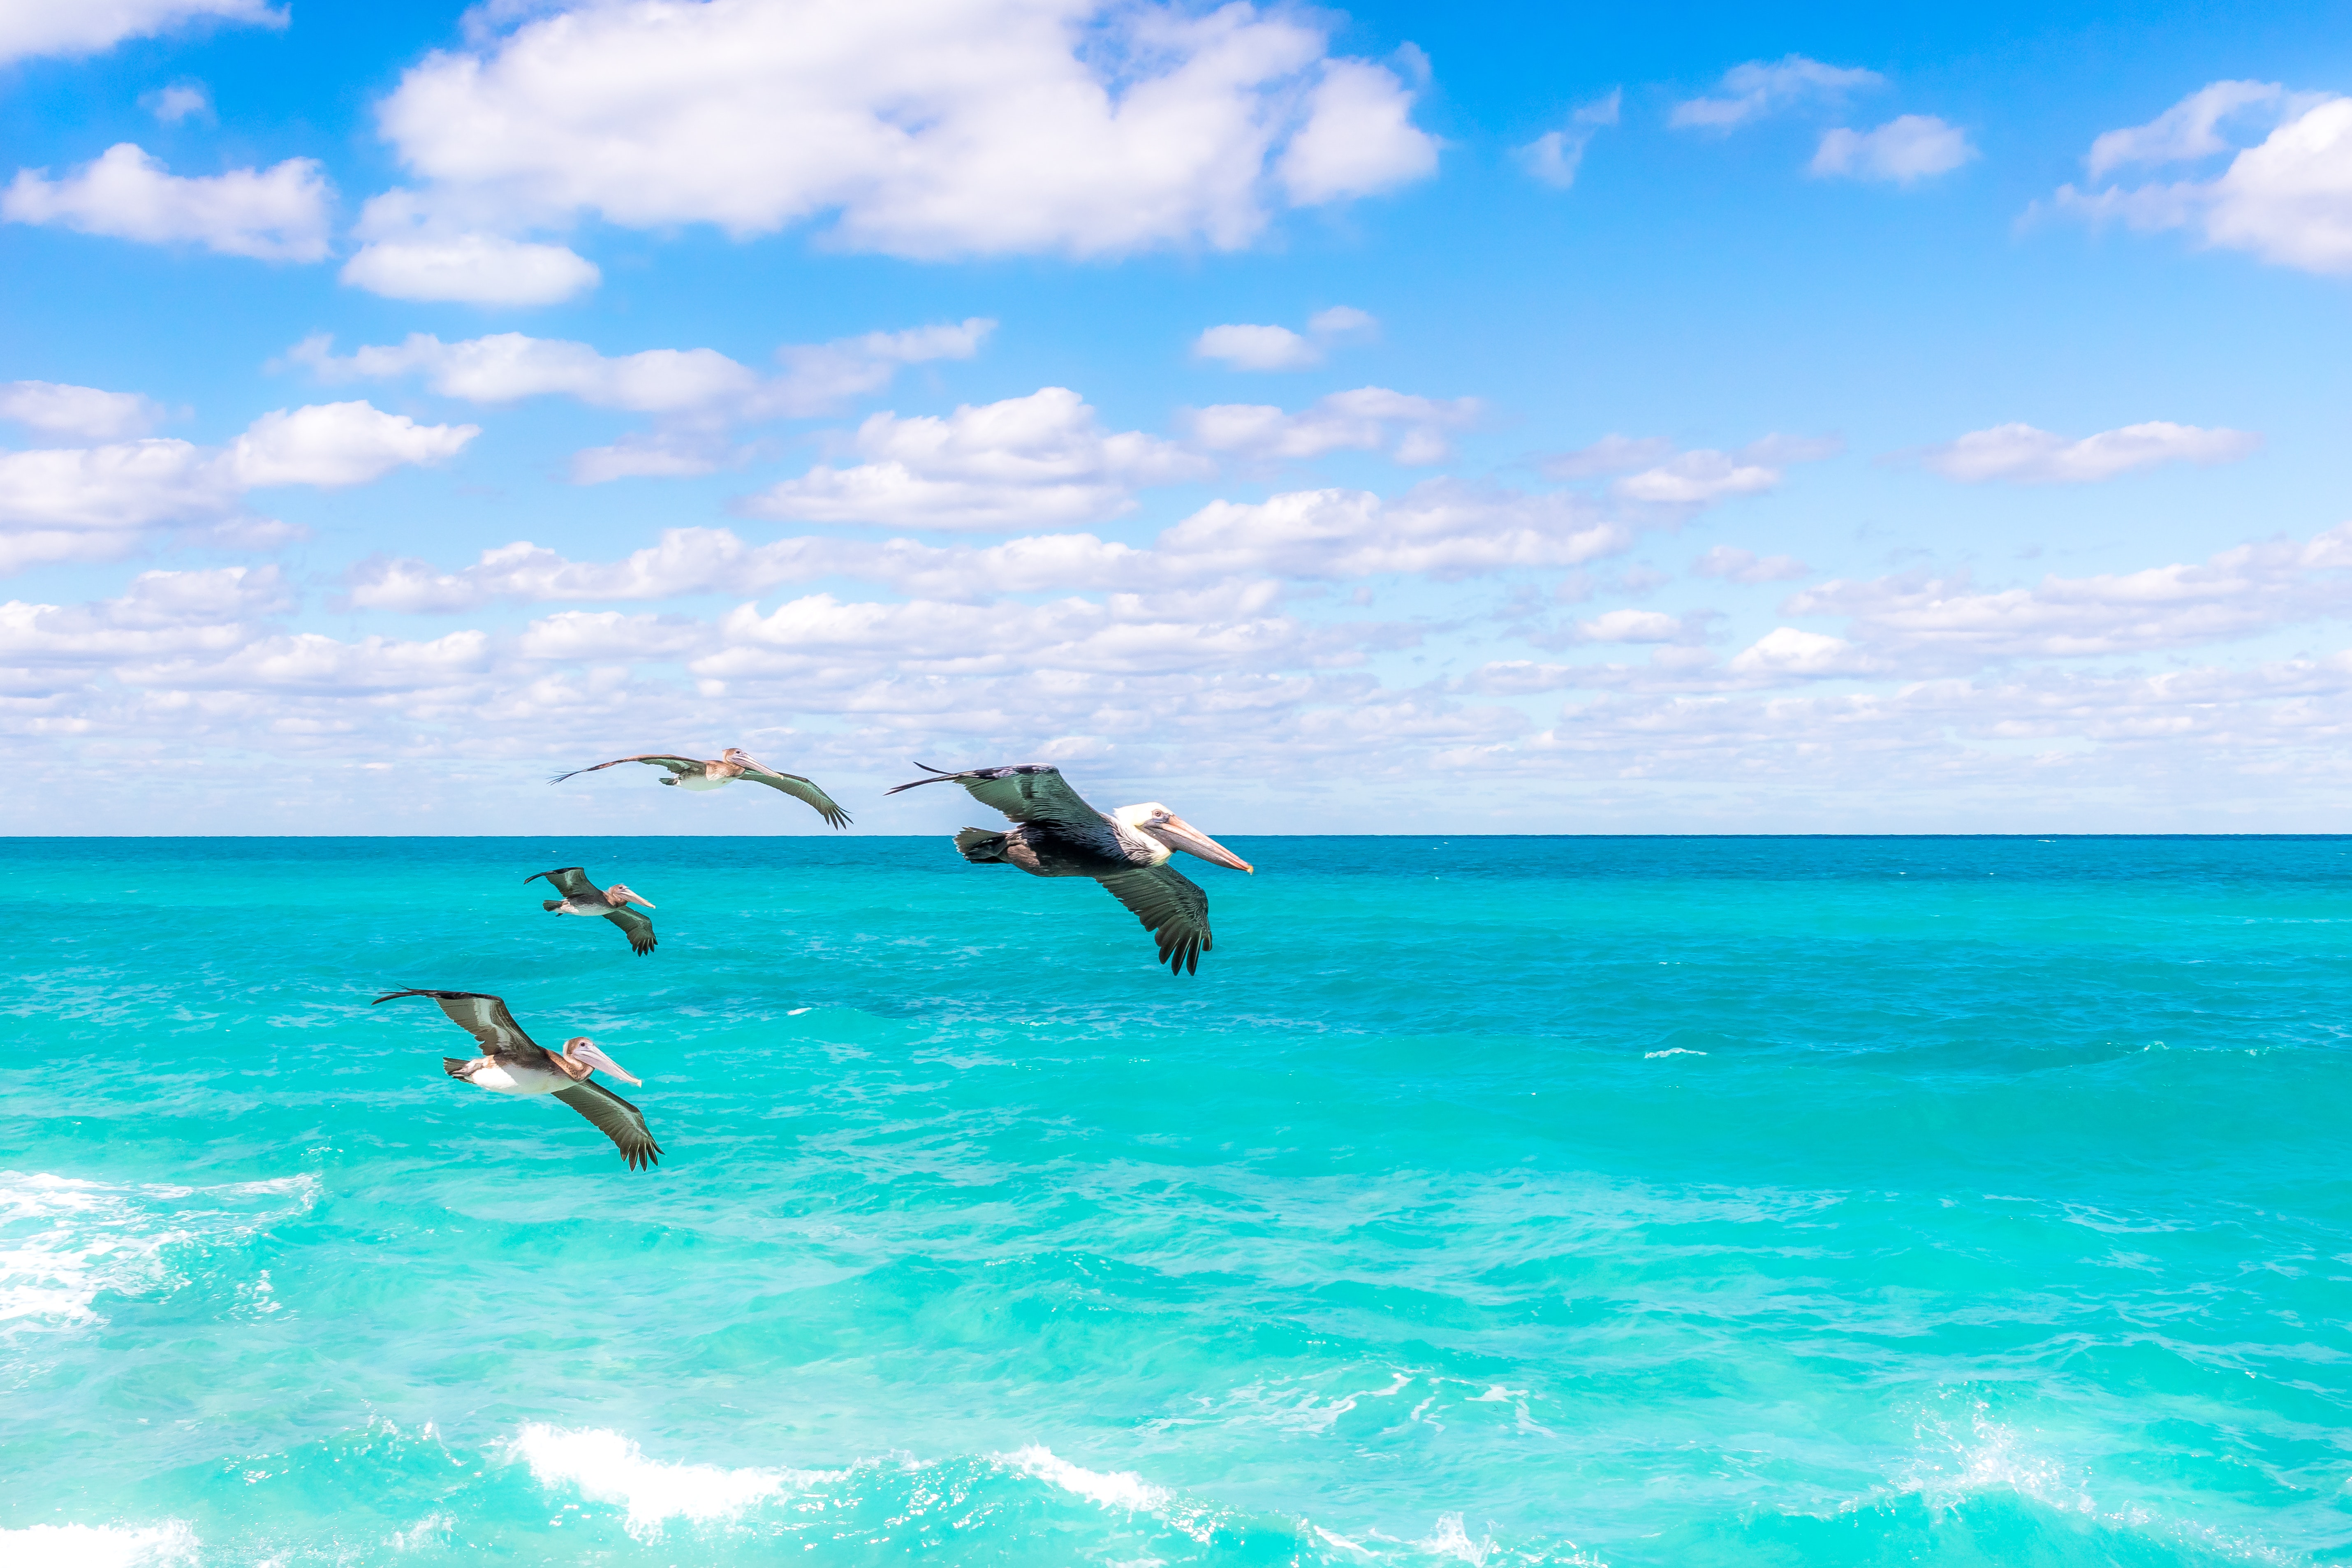
ocean, sky, sea, vacation, caribbean, water, fun, Flip acrobatic, tropics, summer, diving, leisure, recreation, tourism, coastal and oceanic landforms, jumping, beach, coast, wave, lagoon